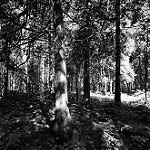
Label: B & W